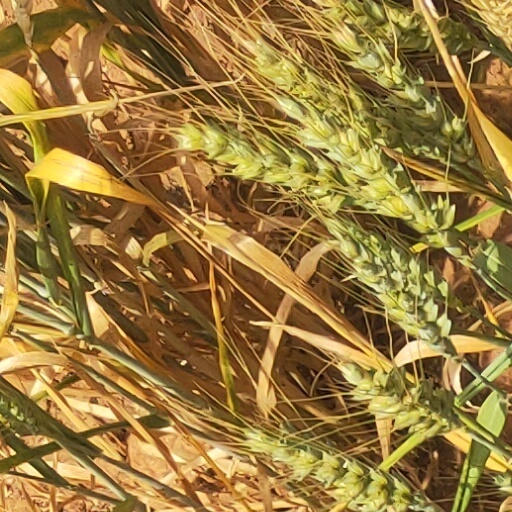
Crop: wheat